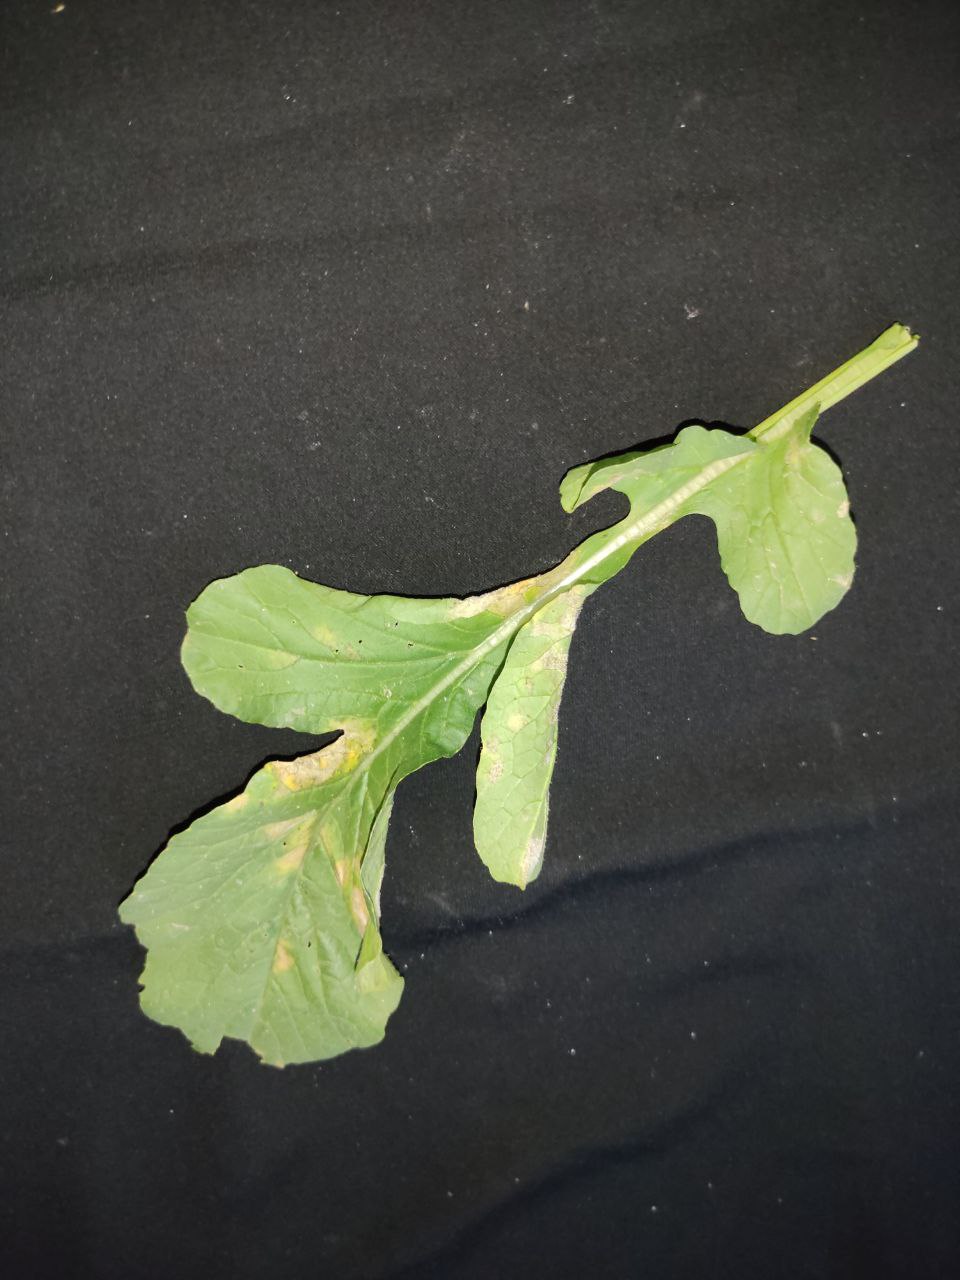
Label: Mosaic virus